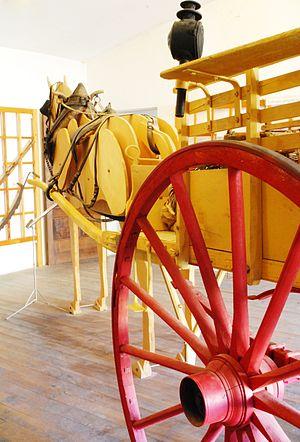
Salle des outils agricoles
Cucuron est une commune française située dans le département de Vaucluse, en région Provence-Alpes-Côte d'Azur.
La liste des musées de Vaucluse présente les musées du département français de Vaucluse.